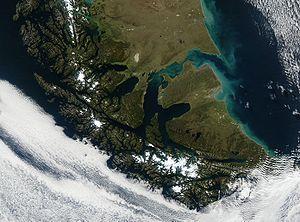
La Terre de Feu est le nom donné à l'archipel qui se trouve à l'extrême sud du continent sud-américain. Divisé entre l'Argentine et le Chili, il est composé d'une île principale — la grande île de la Terre de Feu, communément appelée « Terre de Feu » — et d'une grande quantité d'îles plus petites comme les îles Dawson, Navarino, Hoste et l'île des États.